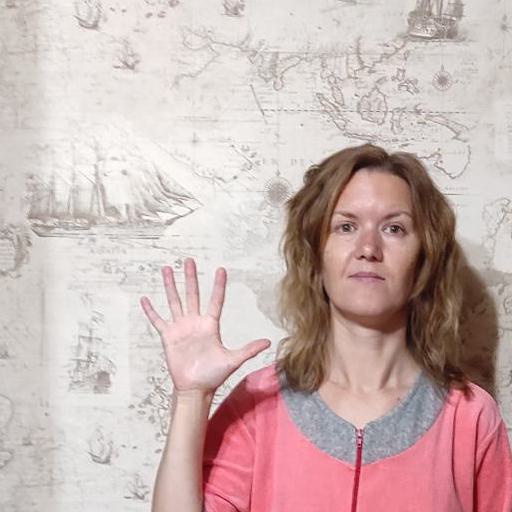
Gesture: palm